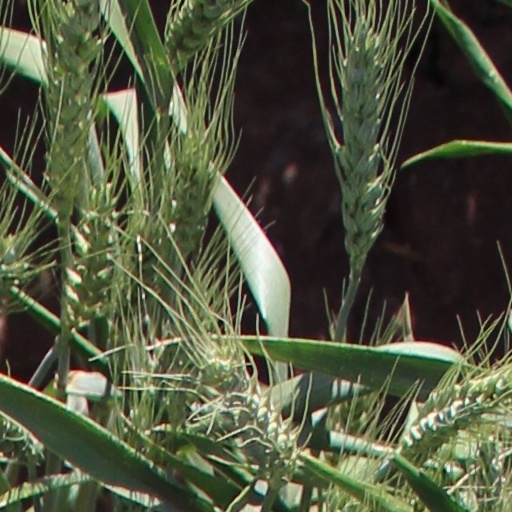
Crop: wheat